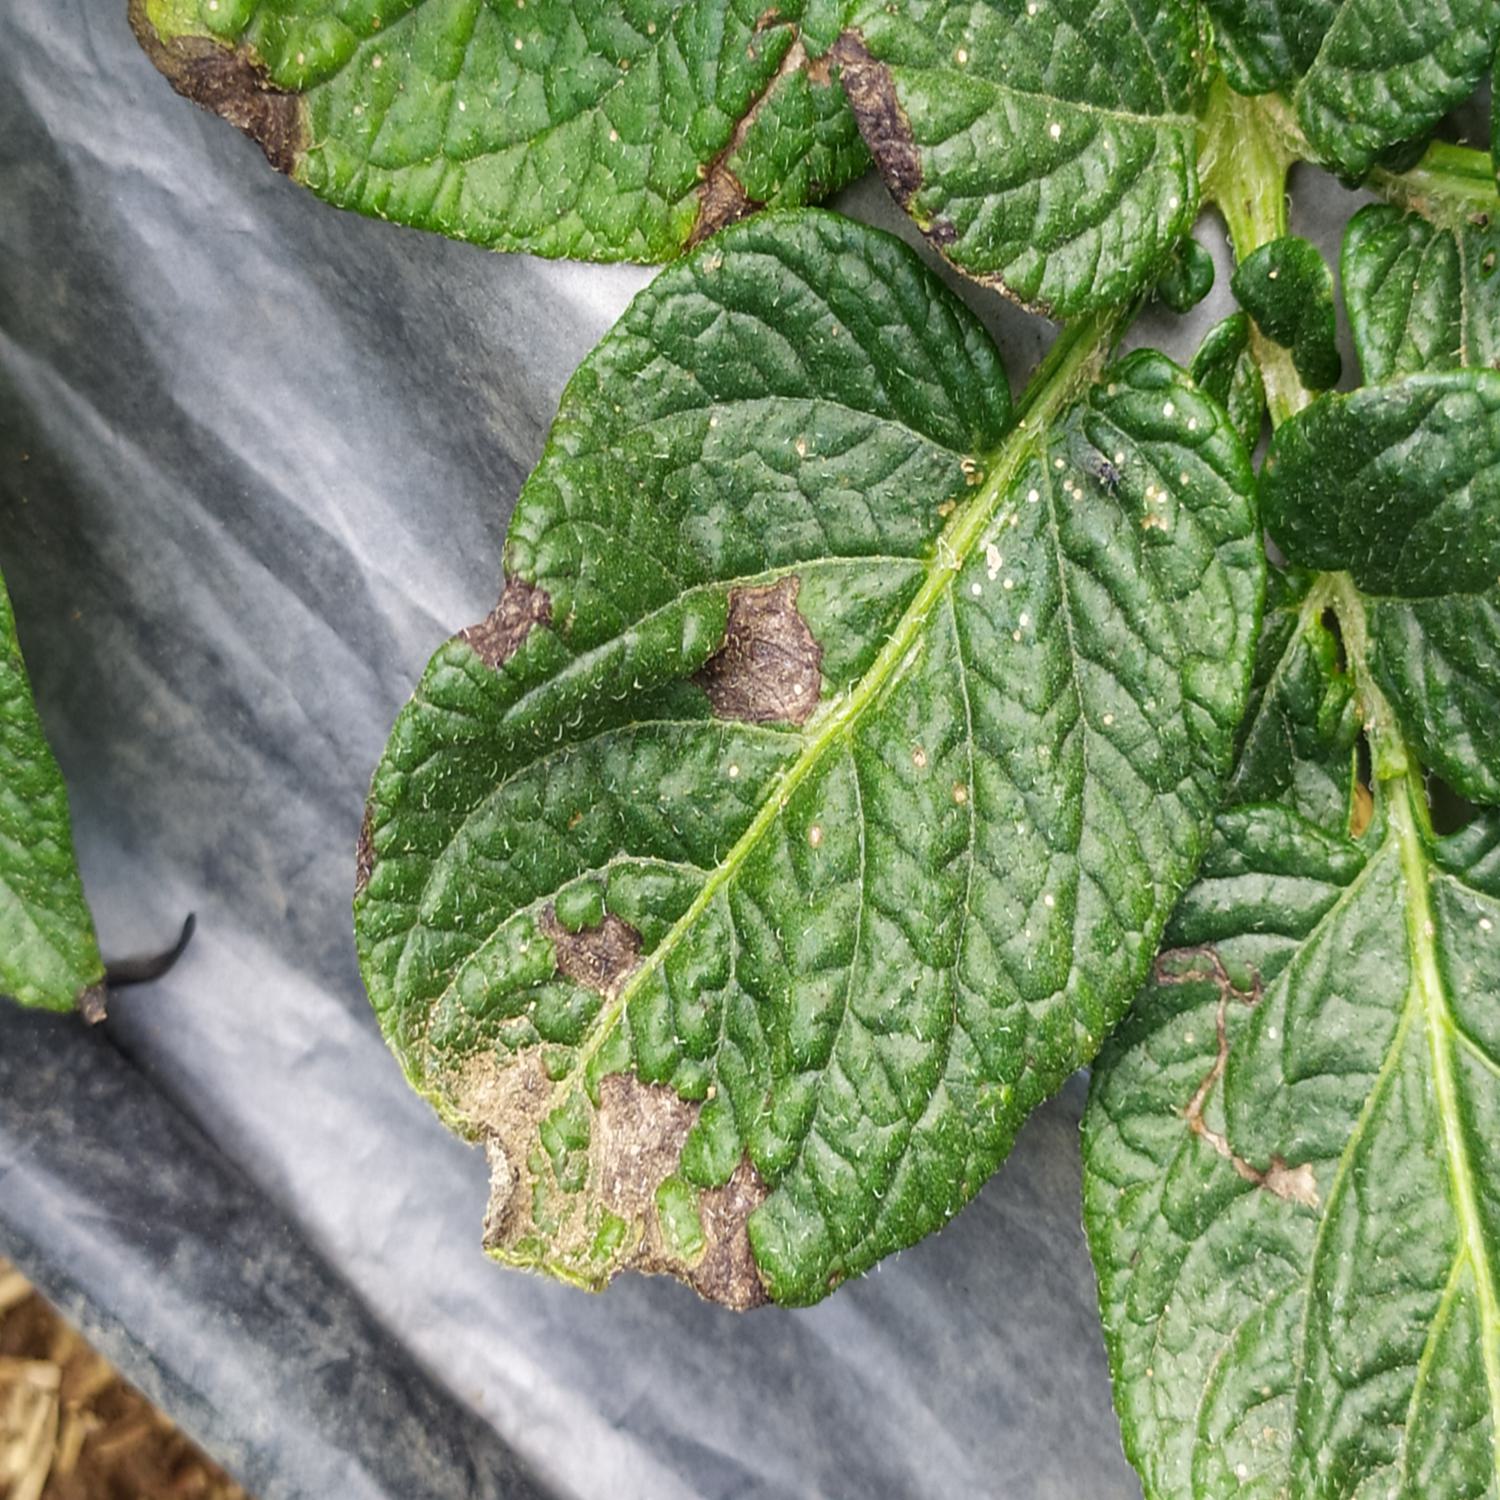
Label: Fungi